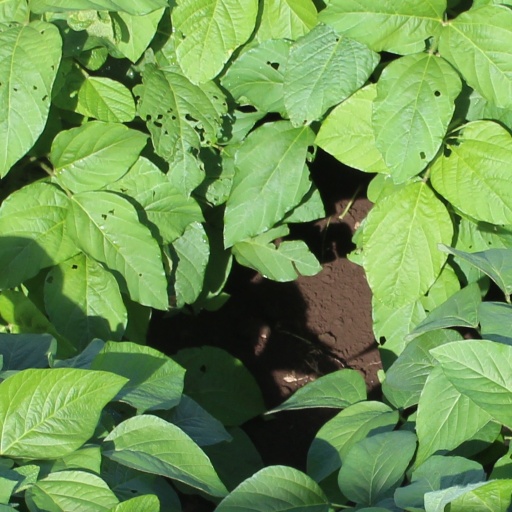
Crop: soybean